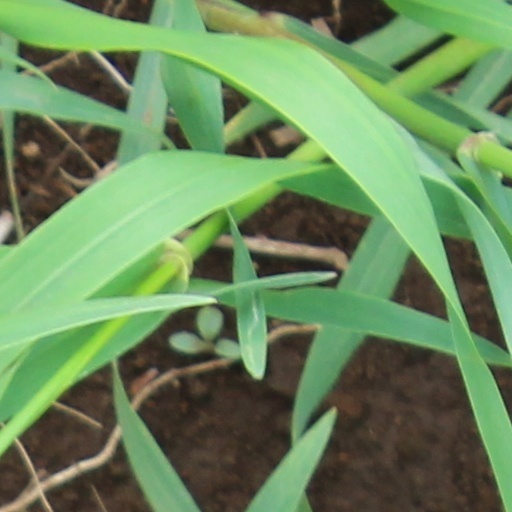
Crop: wheat